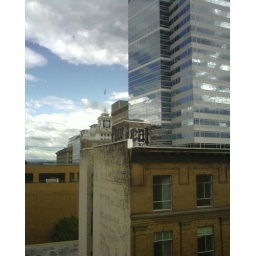
Graffiti on the roof of a building in Portland, OR.